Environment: real
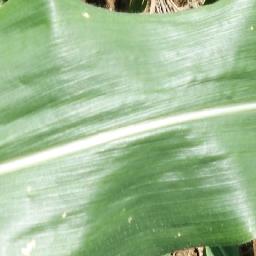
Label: healthy